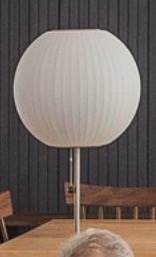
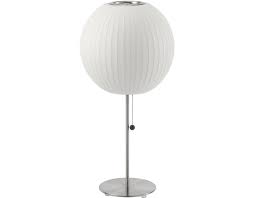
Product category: misc
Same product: yes